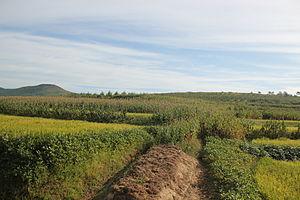
Le secteur de la pomme de terre en Corée du Nord est important pour la subsistance de la population du pays.